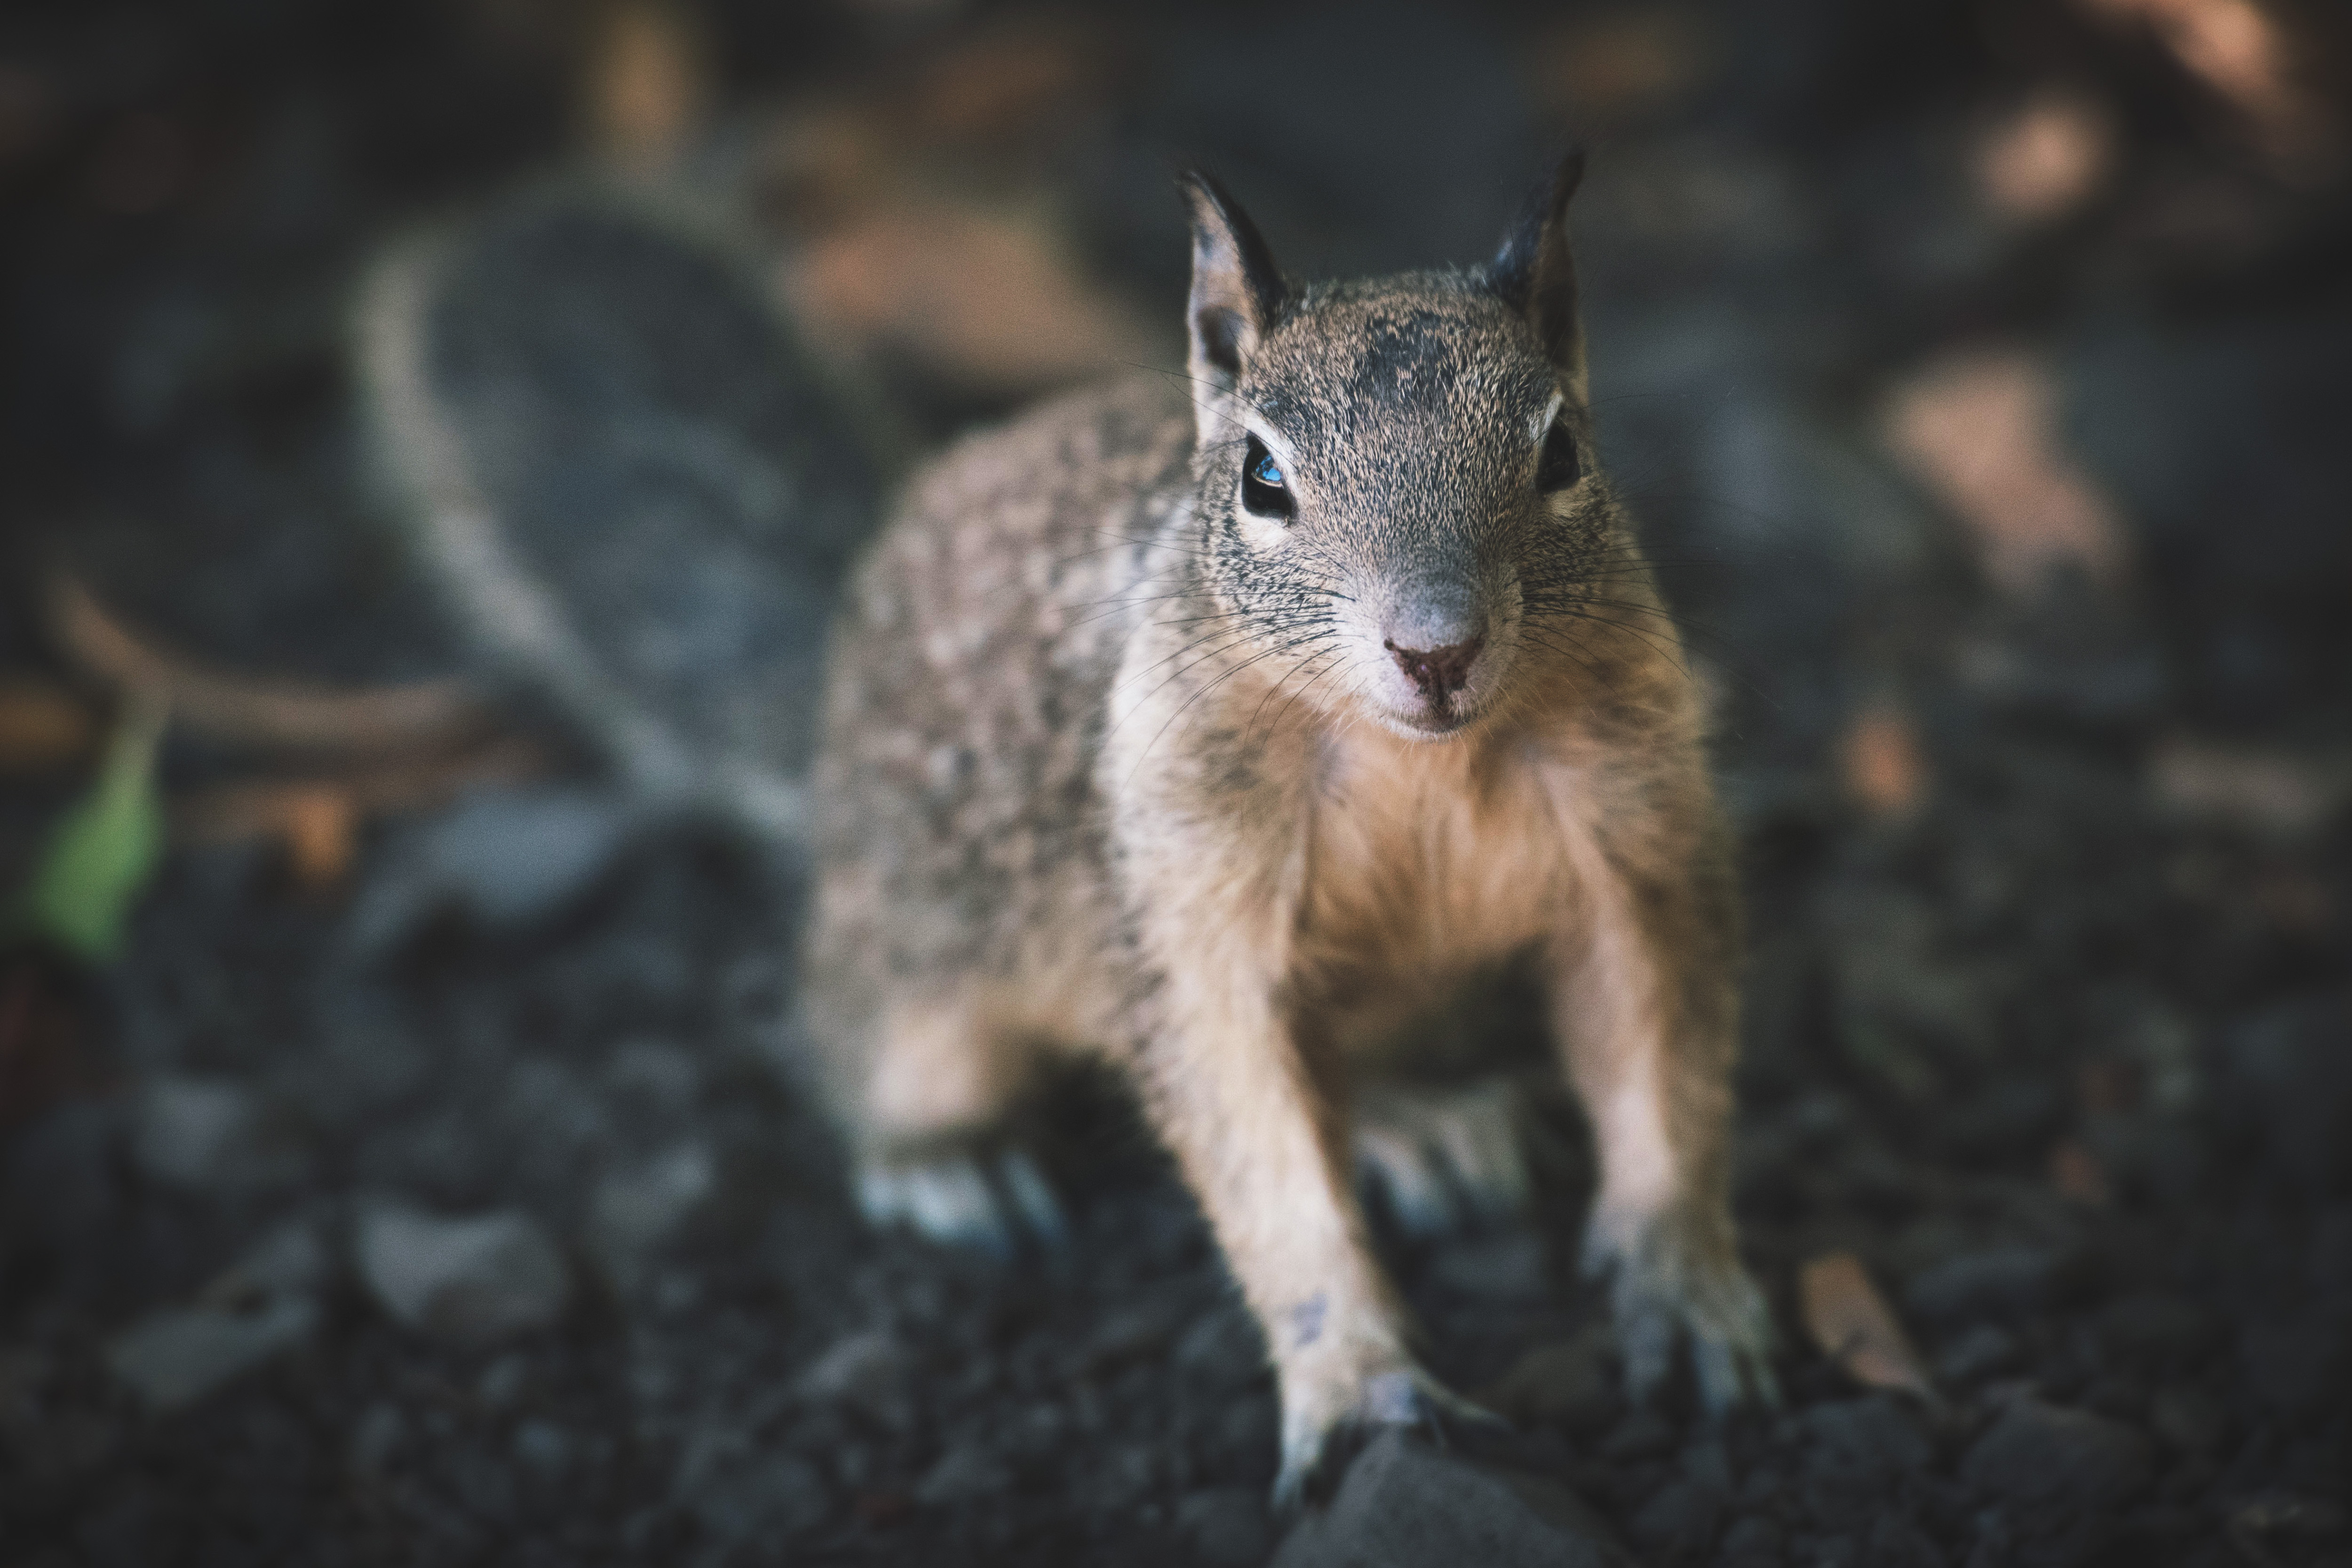
squirrel, vertebrate, mammal, wildlife, fox squirrel, whiskers, snout, rodent, grey squirrel, ground squirrels, terrestrial animal, organism, chipmunk, tail, tree, adaptation, fawn, photography, plant, degu, gerbil